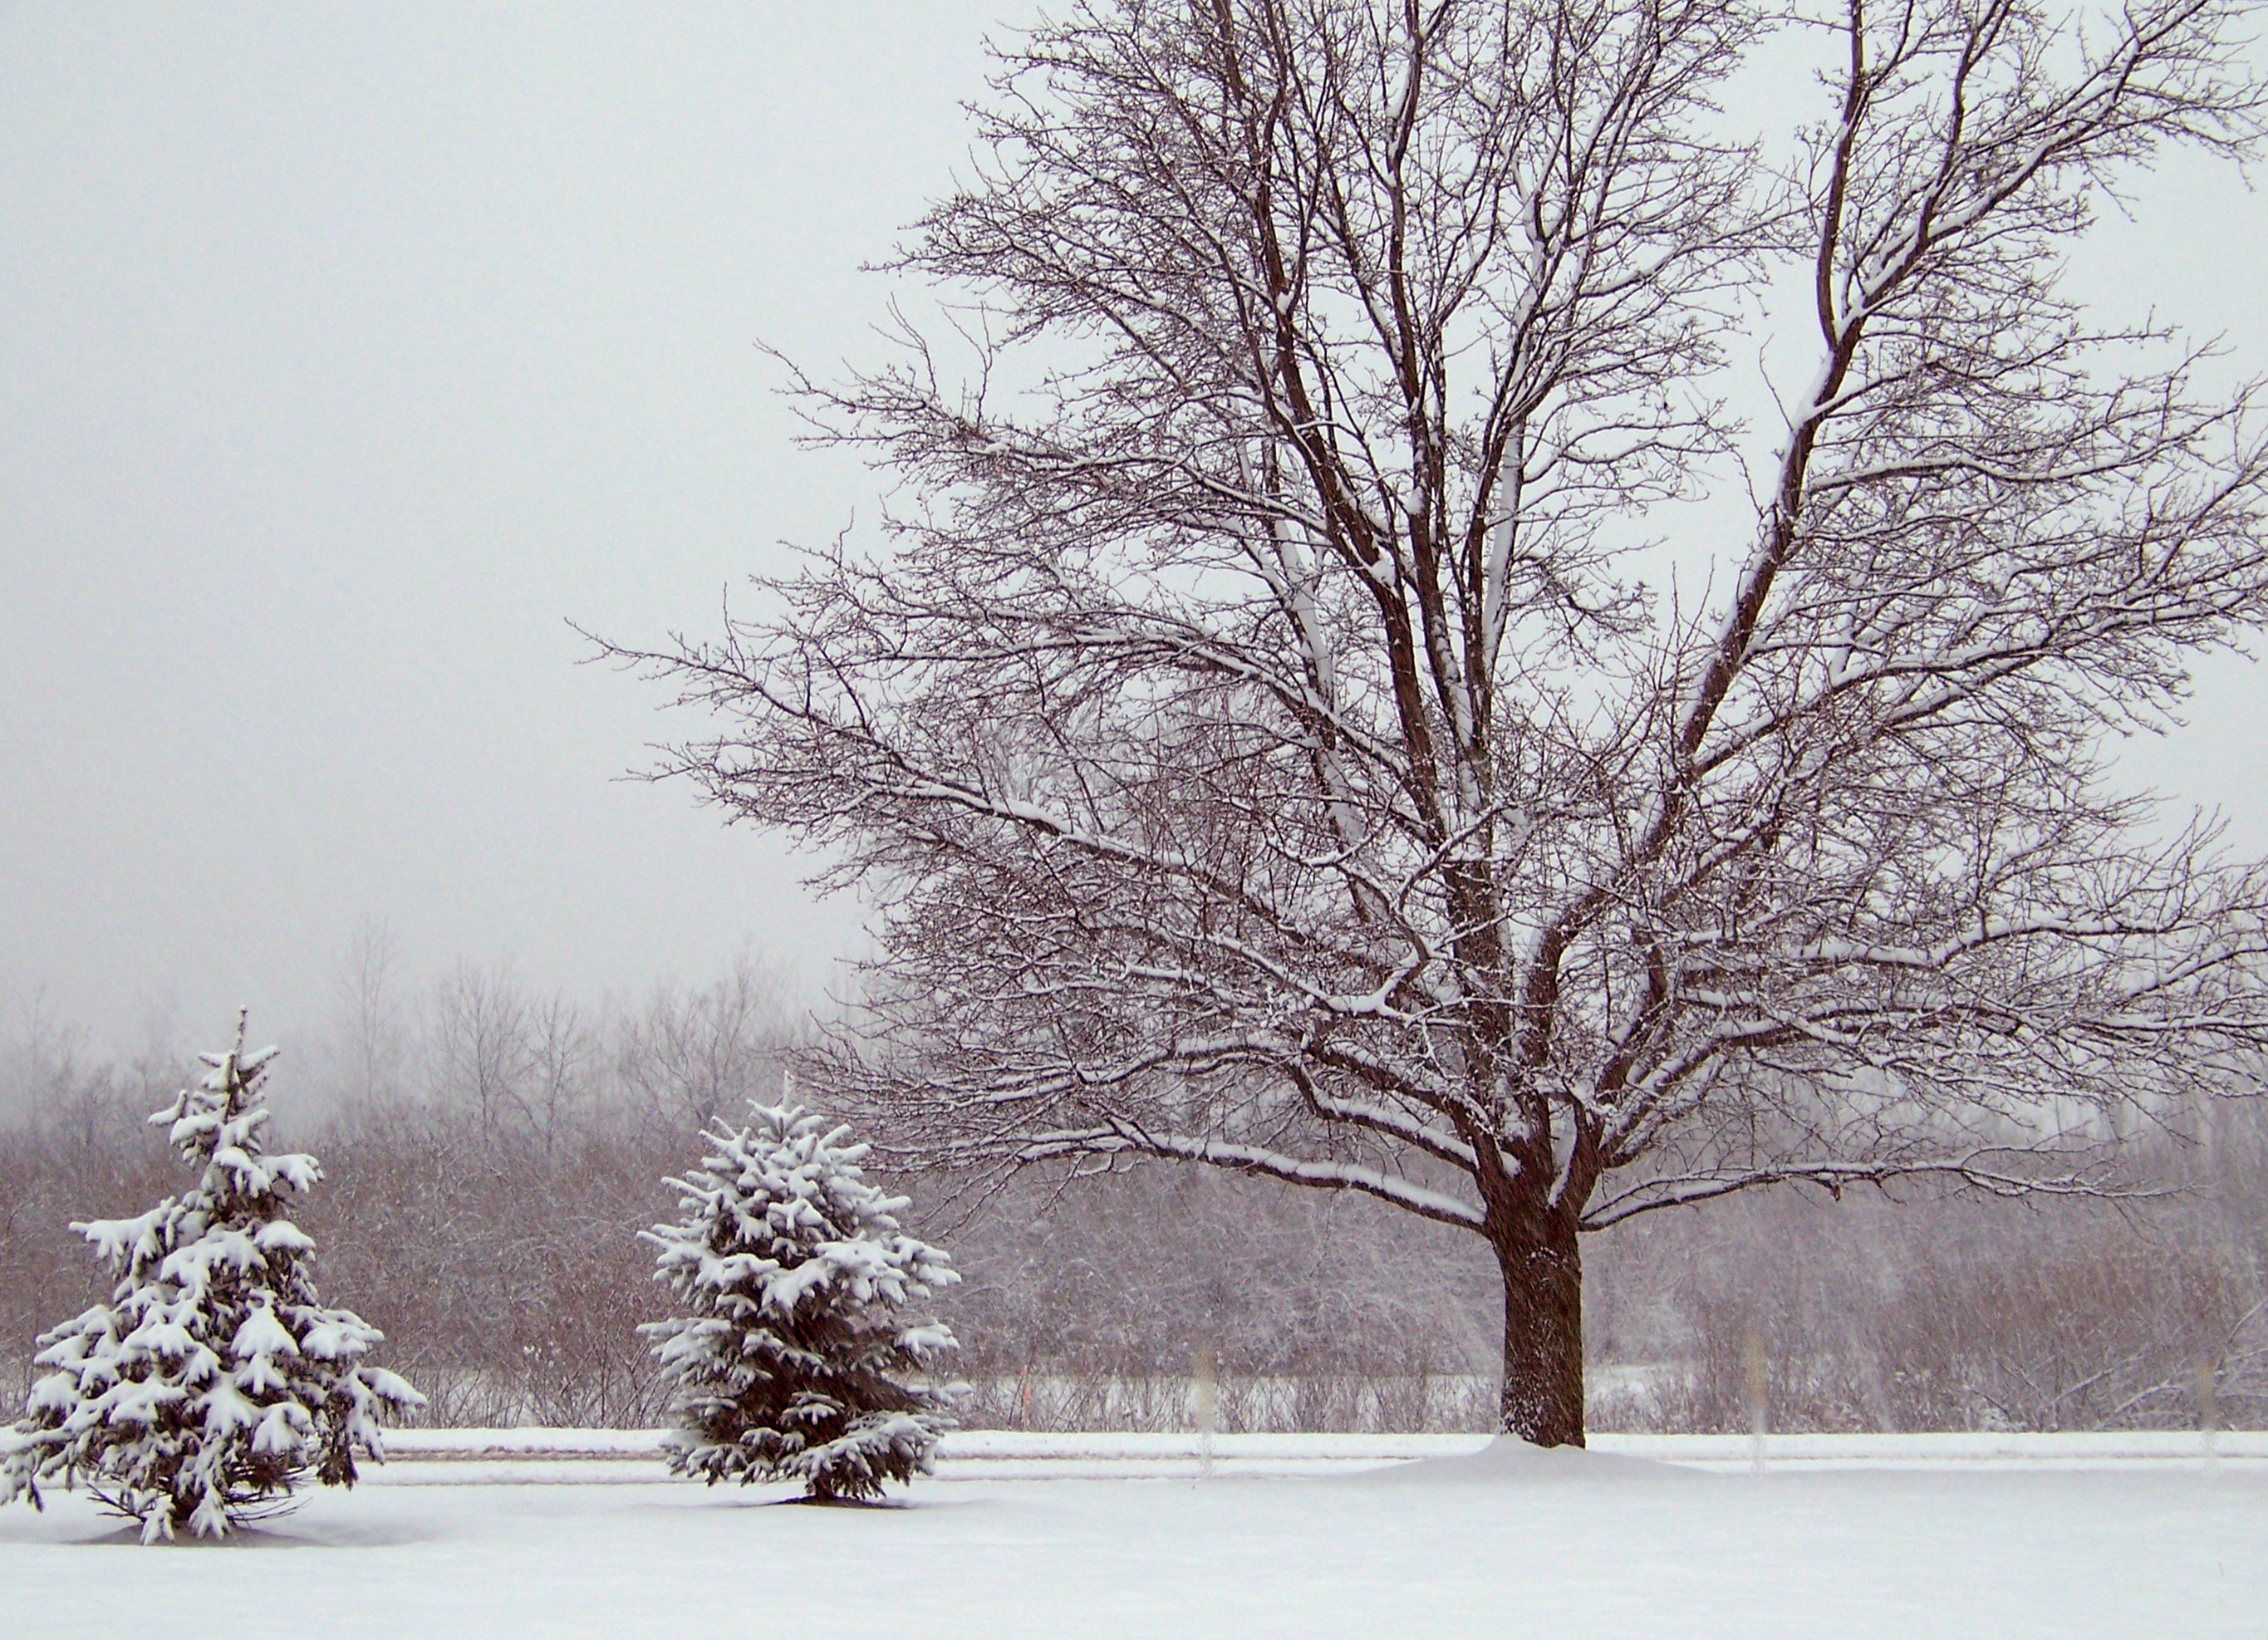
tree, branch, snow, winter, plant, frost, evergreen, weather, christmas, season, trees, blizzard, xmas, freezing, atmospheric phenomenon, woody plant, winter storm